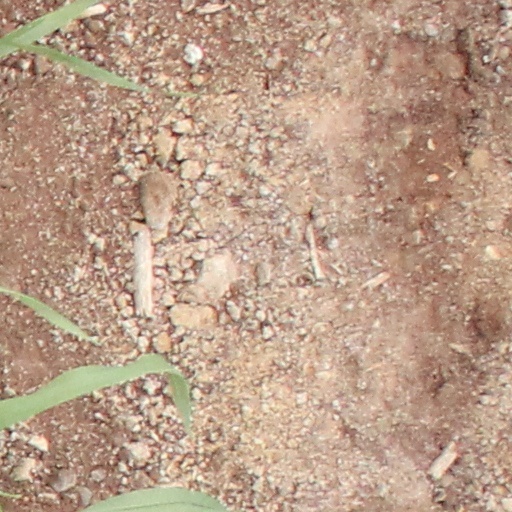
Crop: wheat